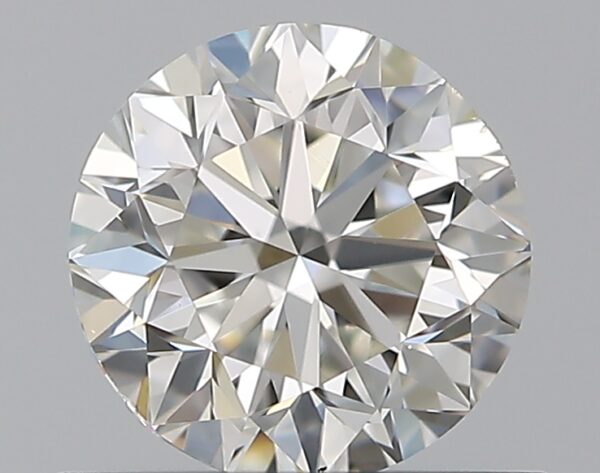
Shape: round
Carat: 0.7
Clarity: VS2
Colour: H
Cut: VG
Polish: EX
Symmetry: VG
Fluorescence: N
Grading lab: GIA
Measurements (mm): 5.43 x 5.53 x 3.58